Lyssa patroclus

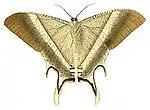
Ventral view

Underside: The bars or lines, which form the triangle on the upperside, are not visible on this; but the inclosed triangular field appears of a light greyish brown, darker at the borders, and thickly beset with small brown streaks, parallel to each other, and surrounding the body. The costal nerve of the anterior wings composes an edging in each, about broad, which diminishes as it approaches the external angle, white, and beautifully marked with black streaks, but smaller than those seen on the upperside. Outside the triangle, both in the anterior and posterior wings, is a broad border of white, which softens into a brown, but lighter than that on the upperside. Both in the white, and in the brown, are some small dashes of black, very thinly dispersed. The internal margin of the posterior wings is furnished with a deep fringe, and the black marks situated below the abdomen, are larger and broader than those on the upperside. The tails are whitish, bordered with brown, and appear as on the upperside. Wingspan .